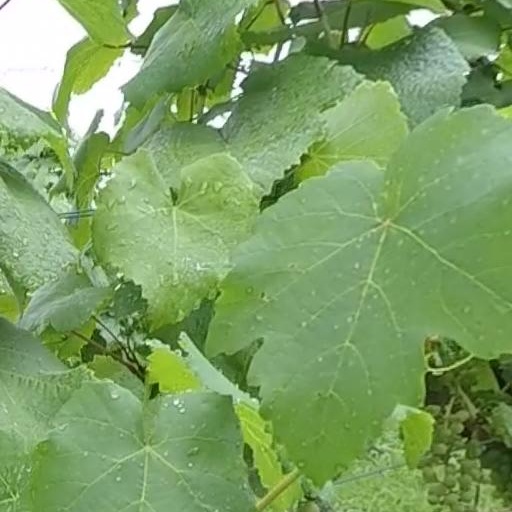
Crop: grape